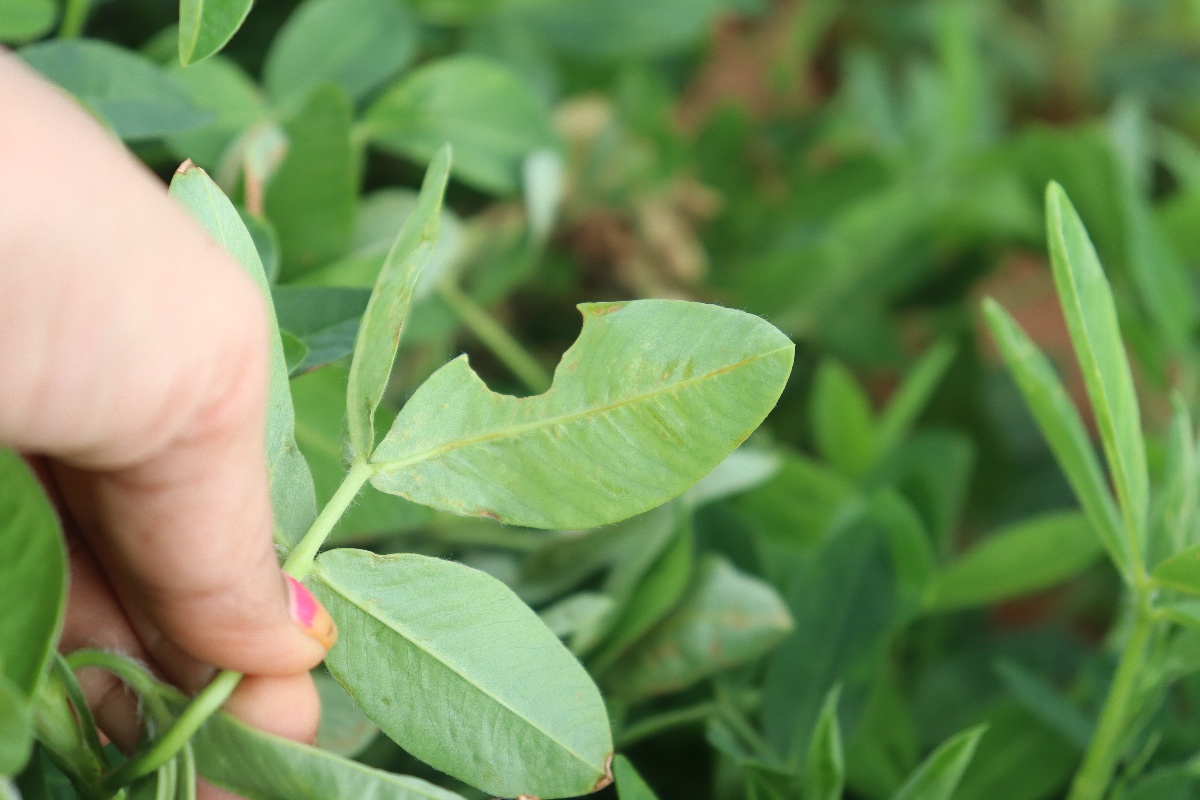
Label: healthy leaf